Victoria Harbour (British Columbia)

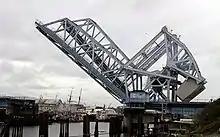
The Johnson Street Bridge's rail and road spans partially opened. In the distance the "Pacific Swift" is seen docked at SALTS in the Upper Harbour in 2004

Selkirk Water extends northwest from the Point Ellice Bridge to Chapman Point. The Galloping Goose Regional Trail traverses Selkirk Water on a bridge known as the Selkirk Trestle that was originally built by the Canadian National Railway.